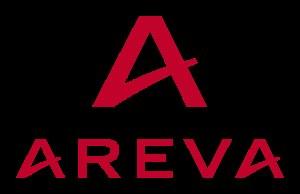
Orano est une multinationale française spécialisée dans les métiers du combustible nucléaire, de l'amont à l'aval du cycle.
L'histoire du programme nucléaire civil de la France relate le cheminement qui a conduit la France à devenir le deuxième pays producteur d'électricité nucléaire dans le monde, tant par le nombre de réacteurs en activité que par la puissance installée et la quantité d'énergie électrique produite. Depuis les années 1990, les trois quarts de l’électricité française sont d’origine nucléaire ; en 2018 cette part est de 71,7 %.
L'usine Orano Malvési est une usine de raffinage et de conversion du yellowcake sous la forme de tétrafluorure d'uranium située à Narbonne dans la zone industrielle de Malvezy. Elle a été exploitée par la Comurhex pendant 39 ans, avant d'être intégrée dans le groupe Areva en 2014. Cette usine, spécialisée dans la chimie de l'uranium, épure des concentrés de minerais d'uranium pour en extraire des produits destinés à être transformés en combustible nucléaire. En 2018, l'usine emploie environ 300 salariés dont 227 en CDI, et près de 150 sous-traitants.
Framatome est une entreprise française du secteur nucléaire concevant des centrales nucléaires et fournissant des équipements de la chaudière nucléaire et des services de maintenance des réacteurs. C'est une filiale du groupe EDF depuis 2018.